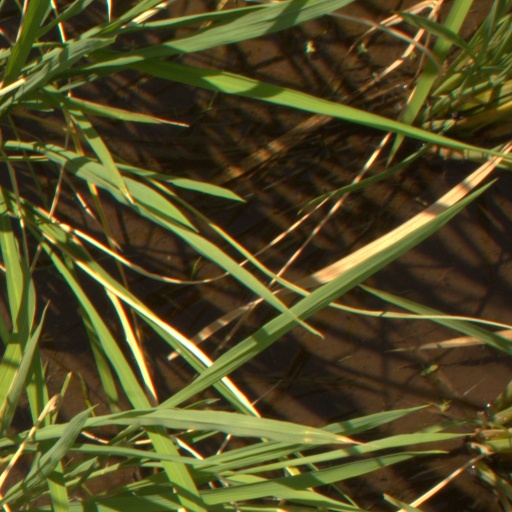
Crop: rice